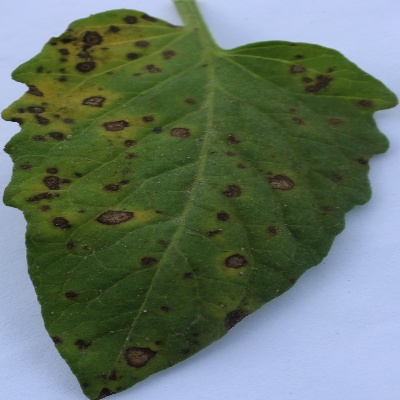
Crop: Tomato
Condition: septoria leaf spot